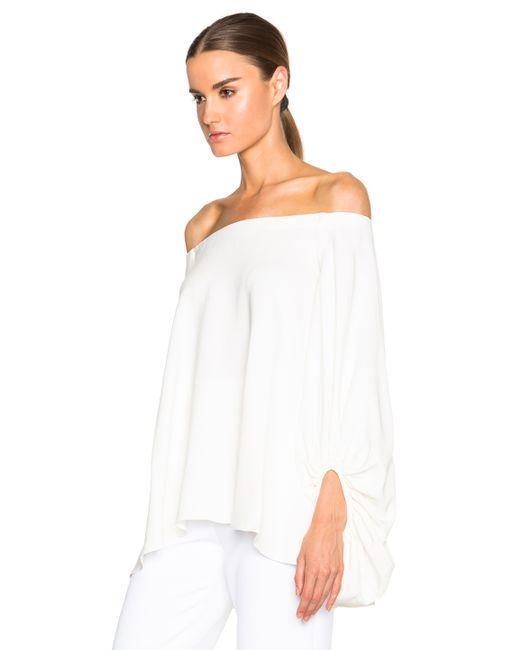
Weiße schulterfreie Baumwollbluse mit Ballonärmeln, Freizeit- oder formelle Kleidung